Sakiyama Station

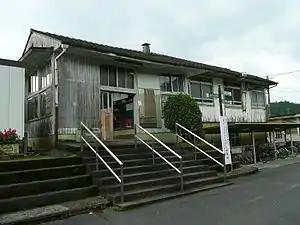
Station entrance

is a passenger railway station located in the town of Miyako, Fukuoka Prefecture, Japan. It is operated by the third-sector railway operator Heisei Chikuhō Railway. On 1 April 2009, an advertising agency headquartered in Tokyo, , acquired naming rights to the station. Therefore, the station is alternatively known as .